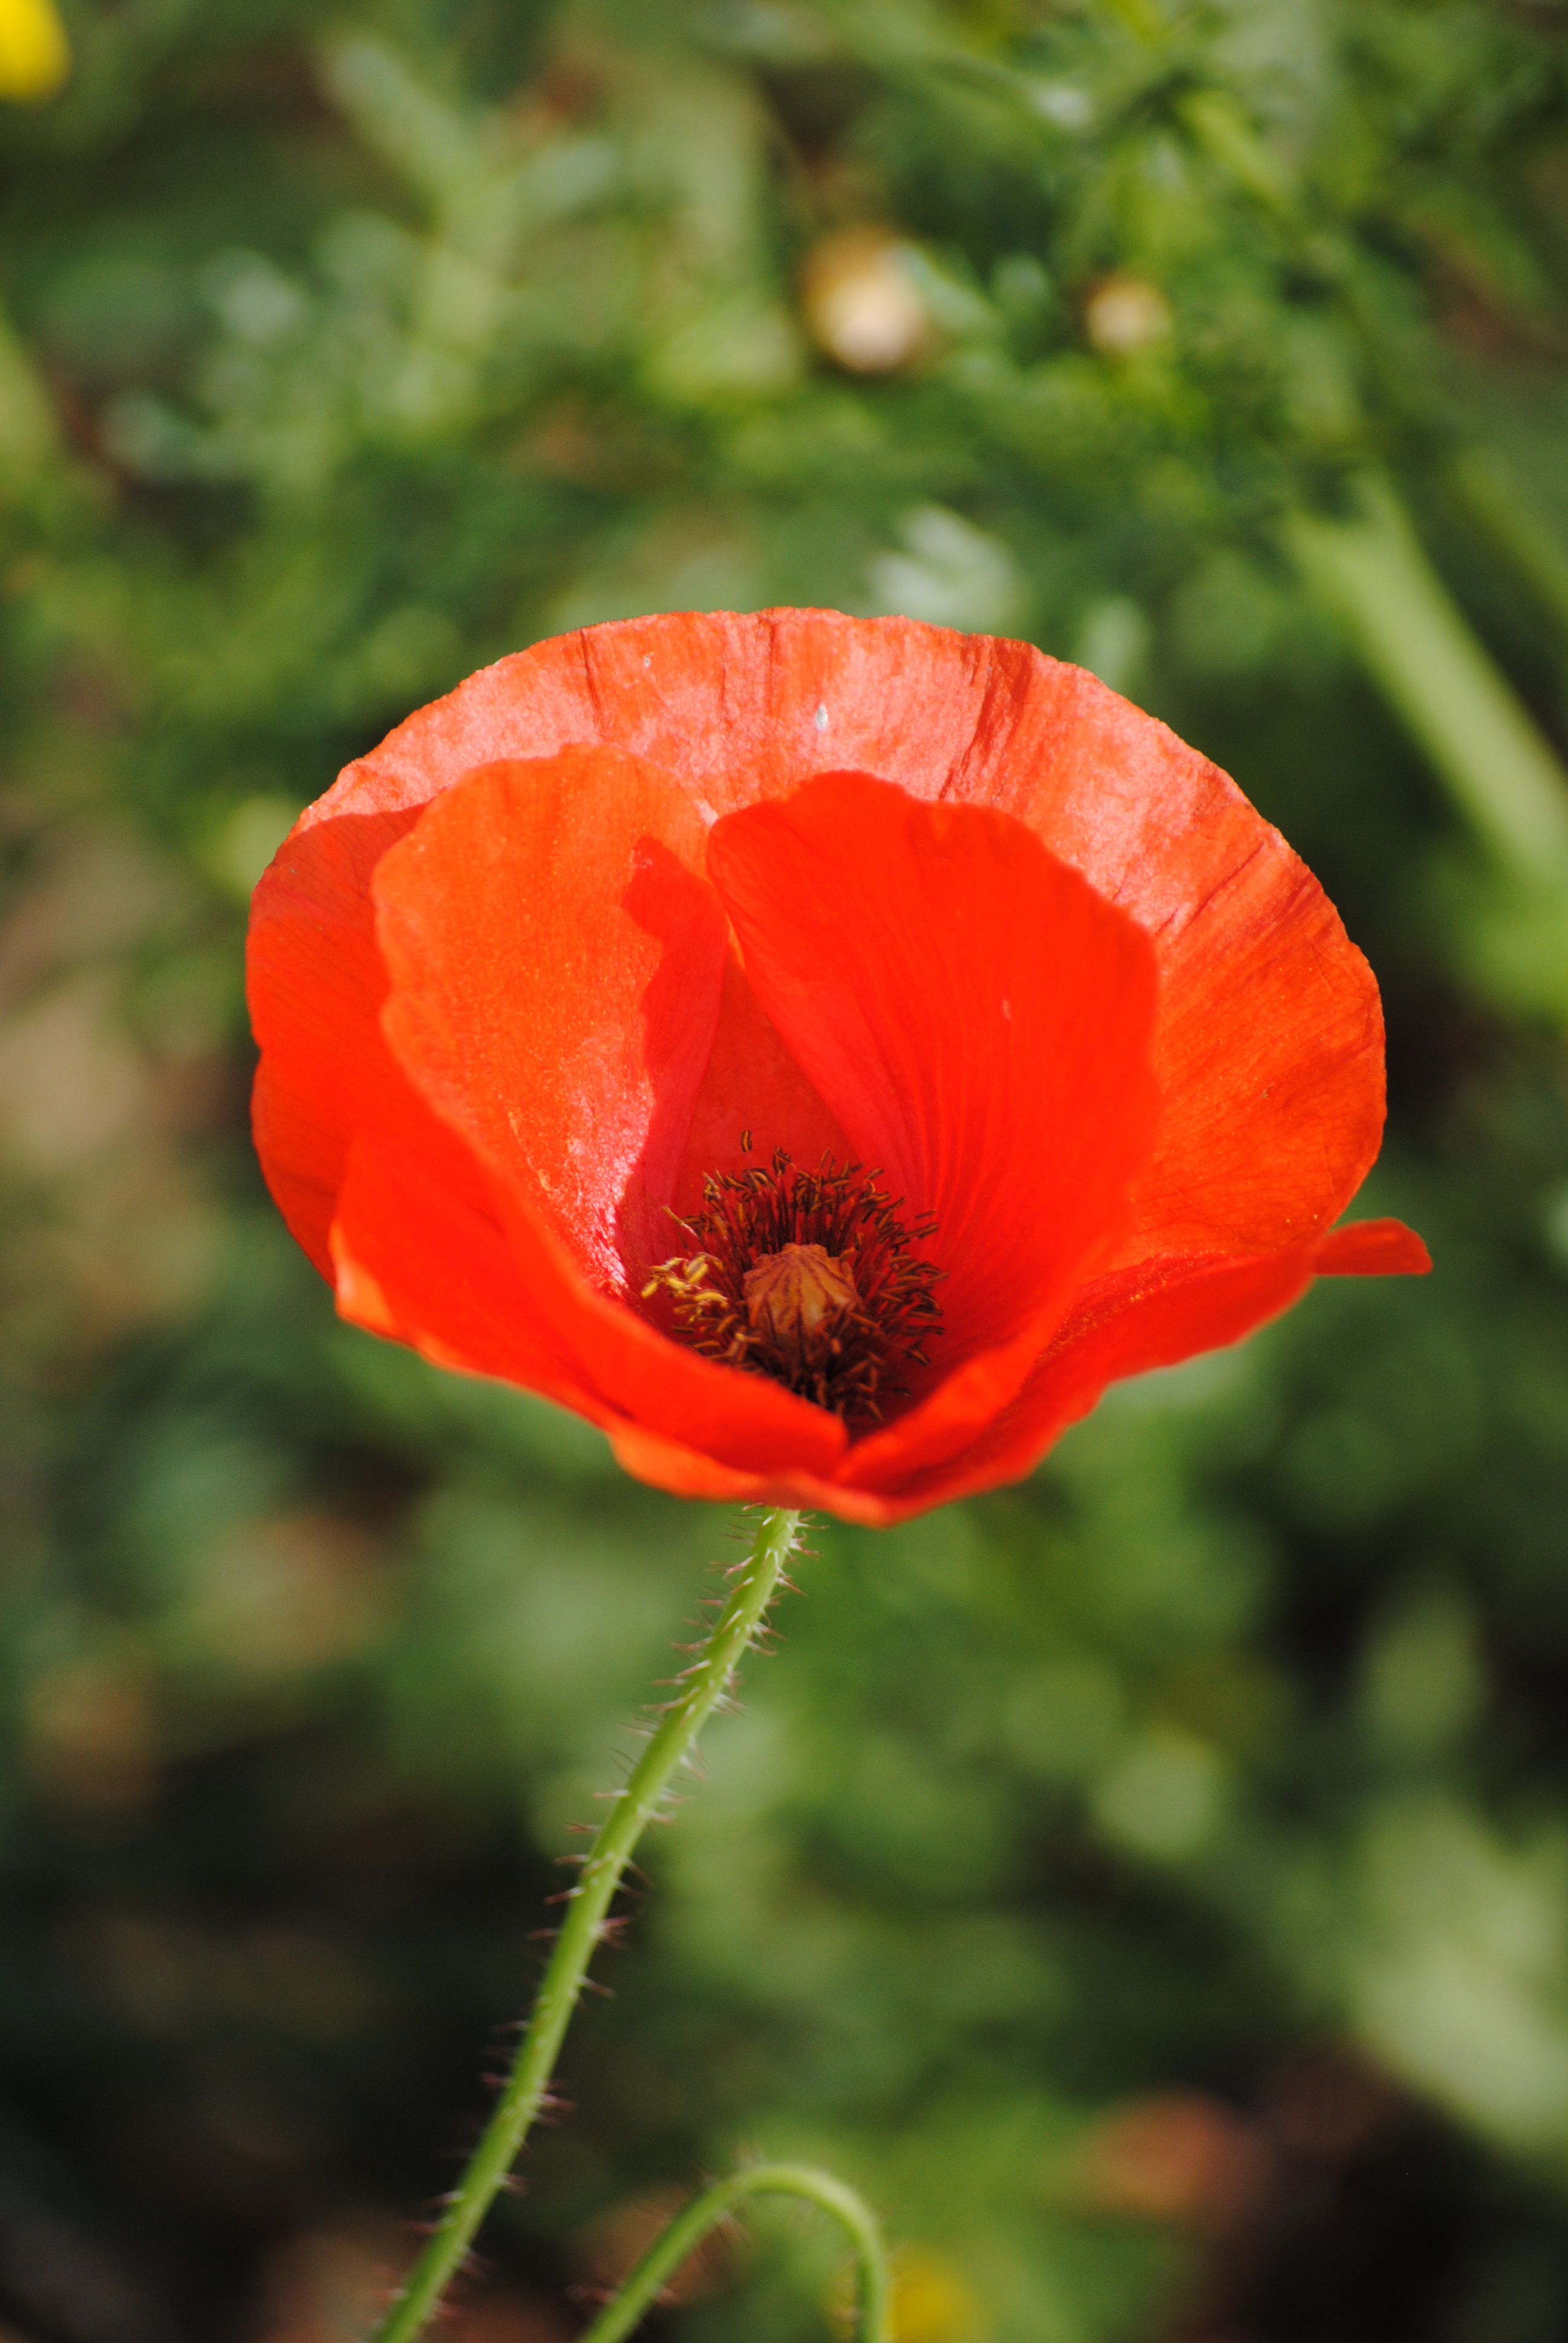
nature, plant, flower, petal, bloom, summer, floral, red, botany, blooming, flora, wildflower, red flower, poppy, coquelicot, macro photography, flowering plant, eschscholzia californica, annual plant, plant stem, land plant, poppy family, close up poppy